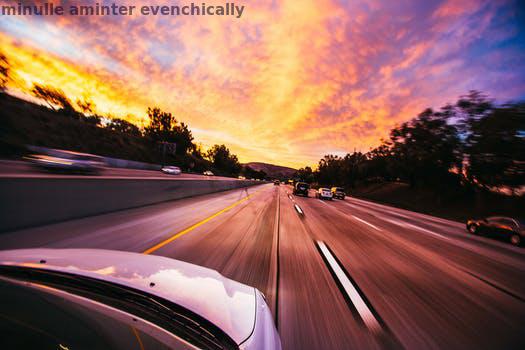
Label: Watermark